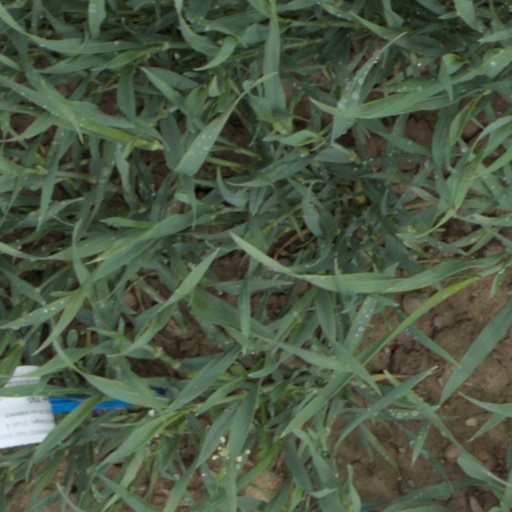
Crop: wheat